Henry P. Carr

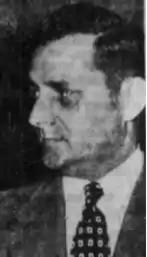
Henry P. Carr in 1950

Henry Patrick Carr (January 2, 1904 – October 4, 1993) was a lawyer and Democratic politician from Philadelphia.